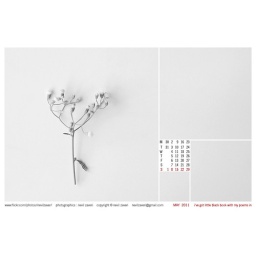
i've got a little black book with my poems in - wallpaper calendar for may 2011